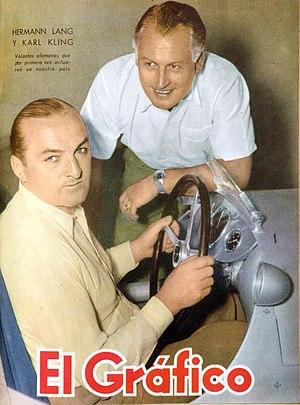
Hermann Lang, né le 6 avril 1909 à Bad Cannstatt en Allemagne et décédé le 19 octobre 1987, est un ancien coureur automobile allemand de Formule 1.
Karl Kling est un pilote automobile allemand, né le 16 septembre 1910 à Giessen et mort le 19 mars 2003 à Constance. Il a notamment participé au retour de Mercedes dans les épreuves sur circuit au début des années 1950.